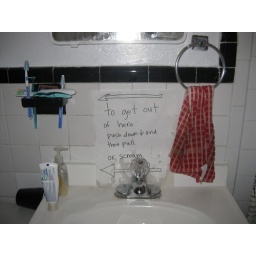
[necessary] sign in bathroom